Ganja, Azerbaijan

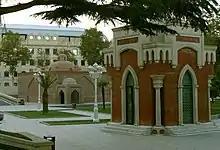
Chokak Bath and Javad Khan's tomb

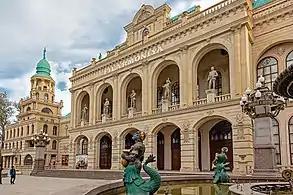
New building of Ganja State Philharmonic Hall

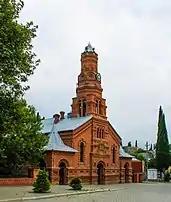
Ganja State Puppet Theater

Traditional shops, modern shops and malls create a mixture of shopping opportunities in Ganja. Javad Khan Street is the traditional shopping street that is located in the old town. Constructed between 2014 and 2017, Ganja Mall is considered the city's largest mall. Other shopping centers include Khamsa Park, Taghiyev Mall and Aura Park.